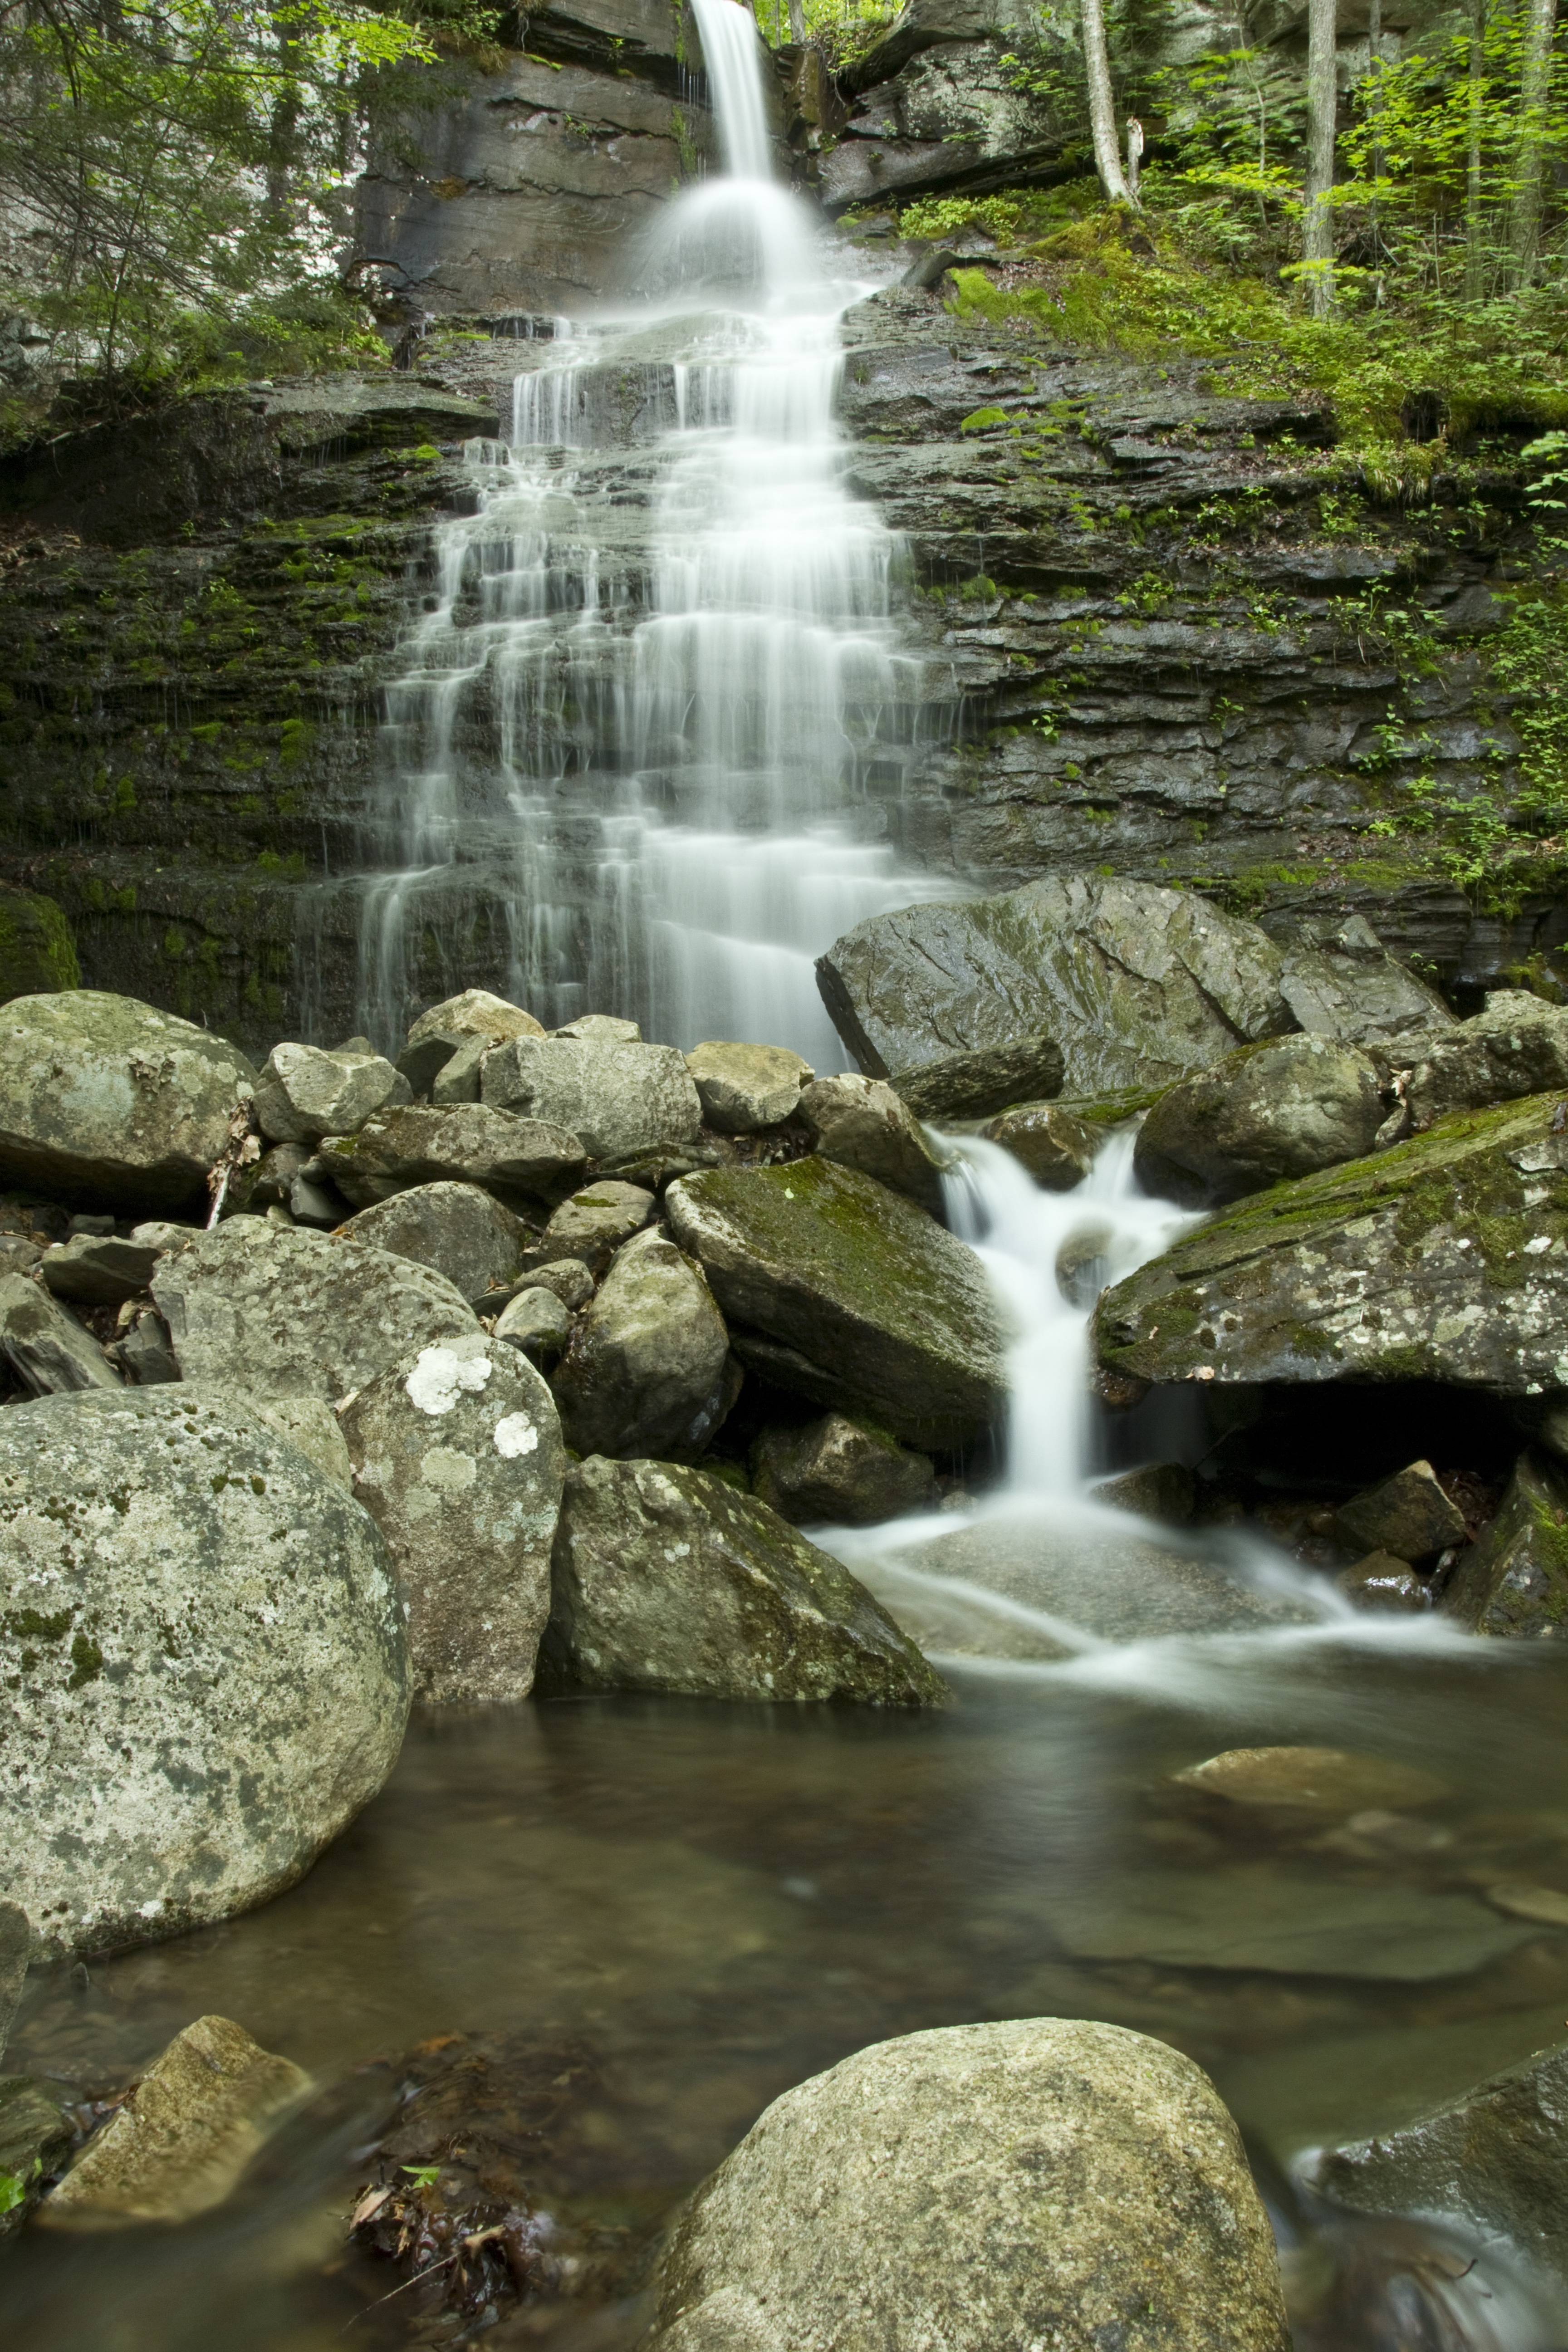
landscape, water, nature, forest, outdoor, rock, waterfall, wilderness, fall, wet, river, summer, stream, cascade, autumn, body of water, rainforest, wasserfall, woodland, water feature, watercourse